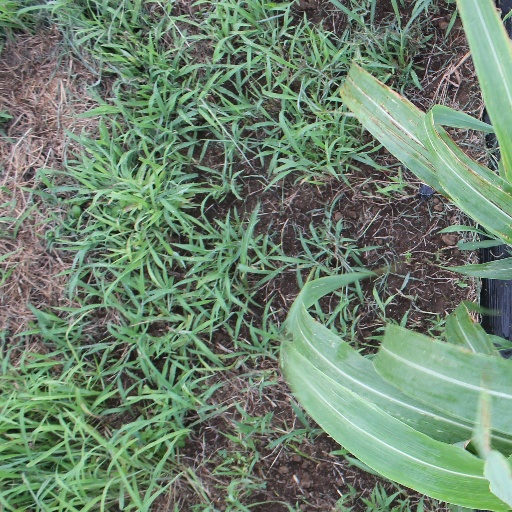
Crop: sorghum